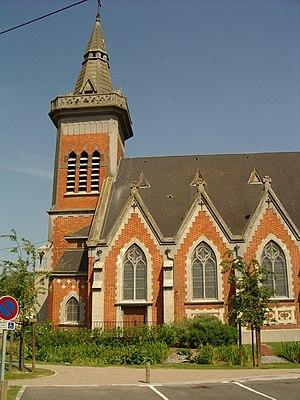
Angres est une commune française située dans le département du Pas-de-Calais en région Hauts-de-France.